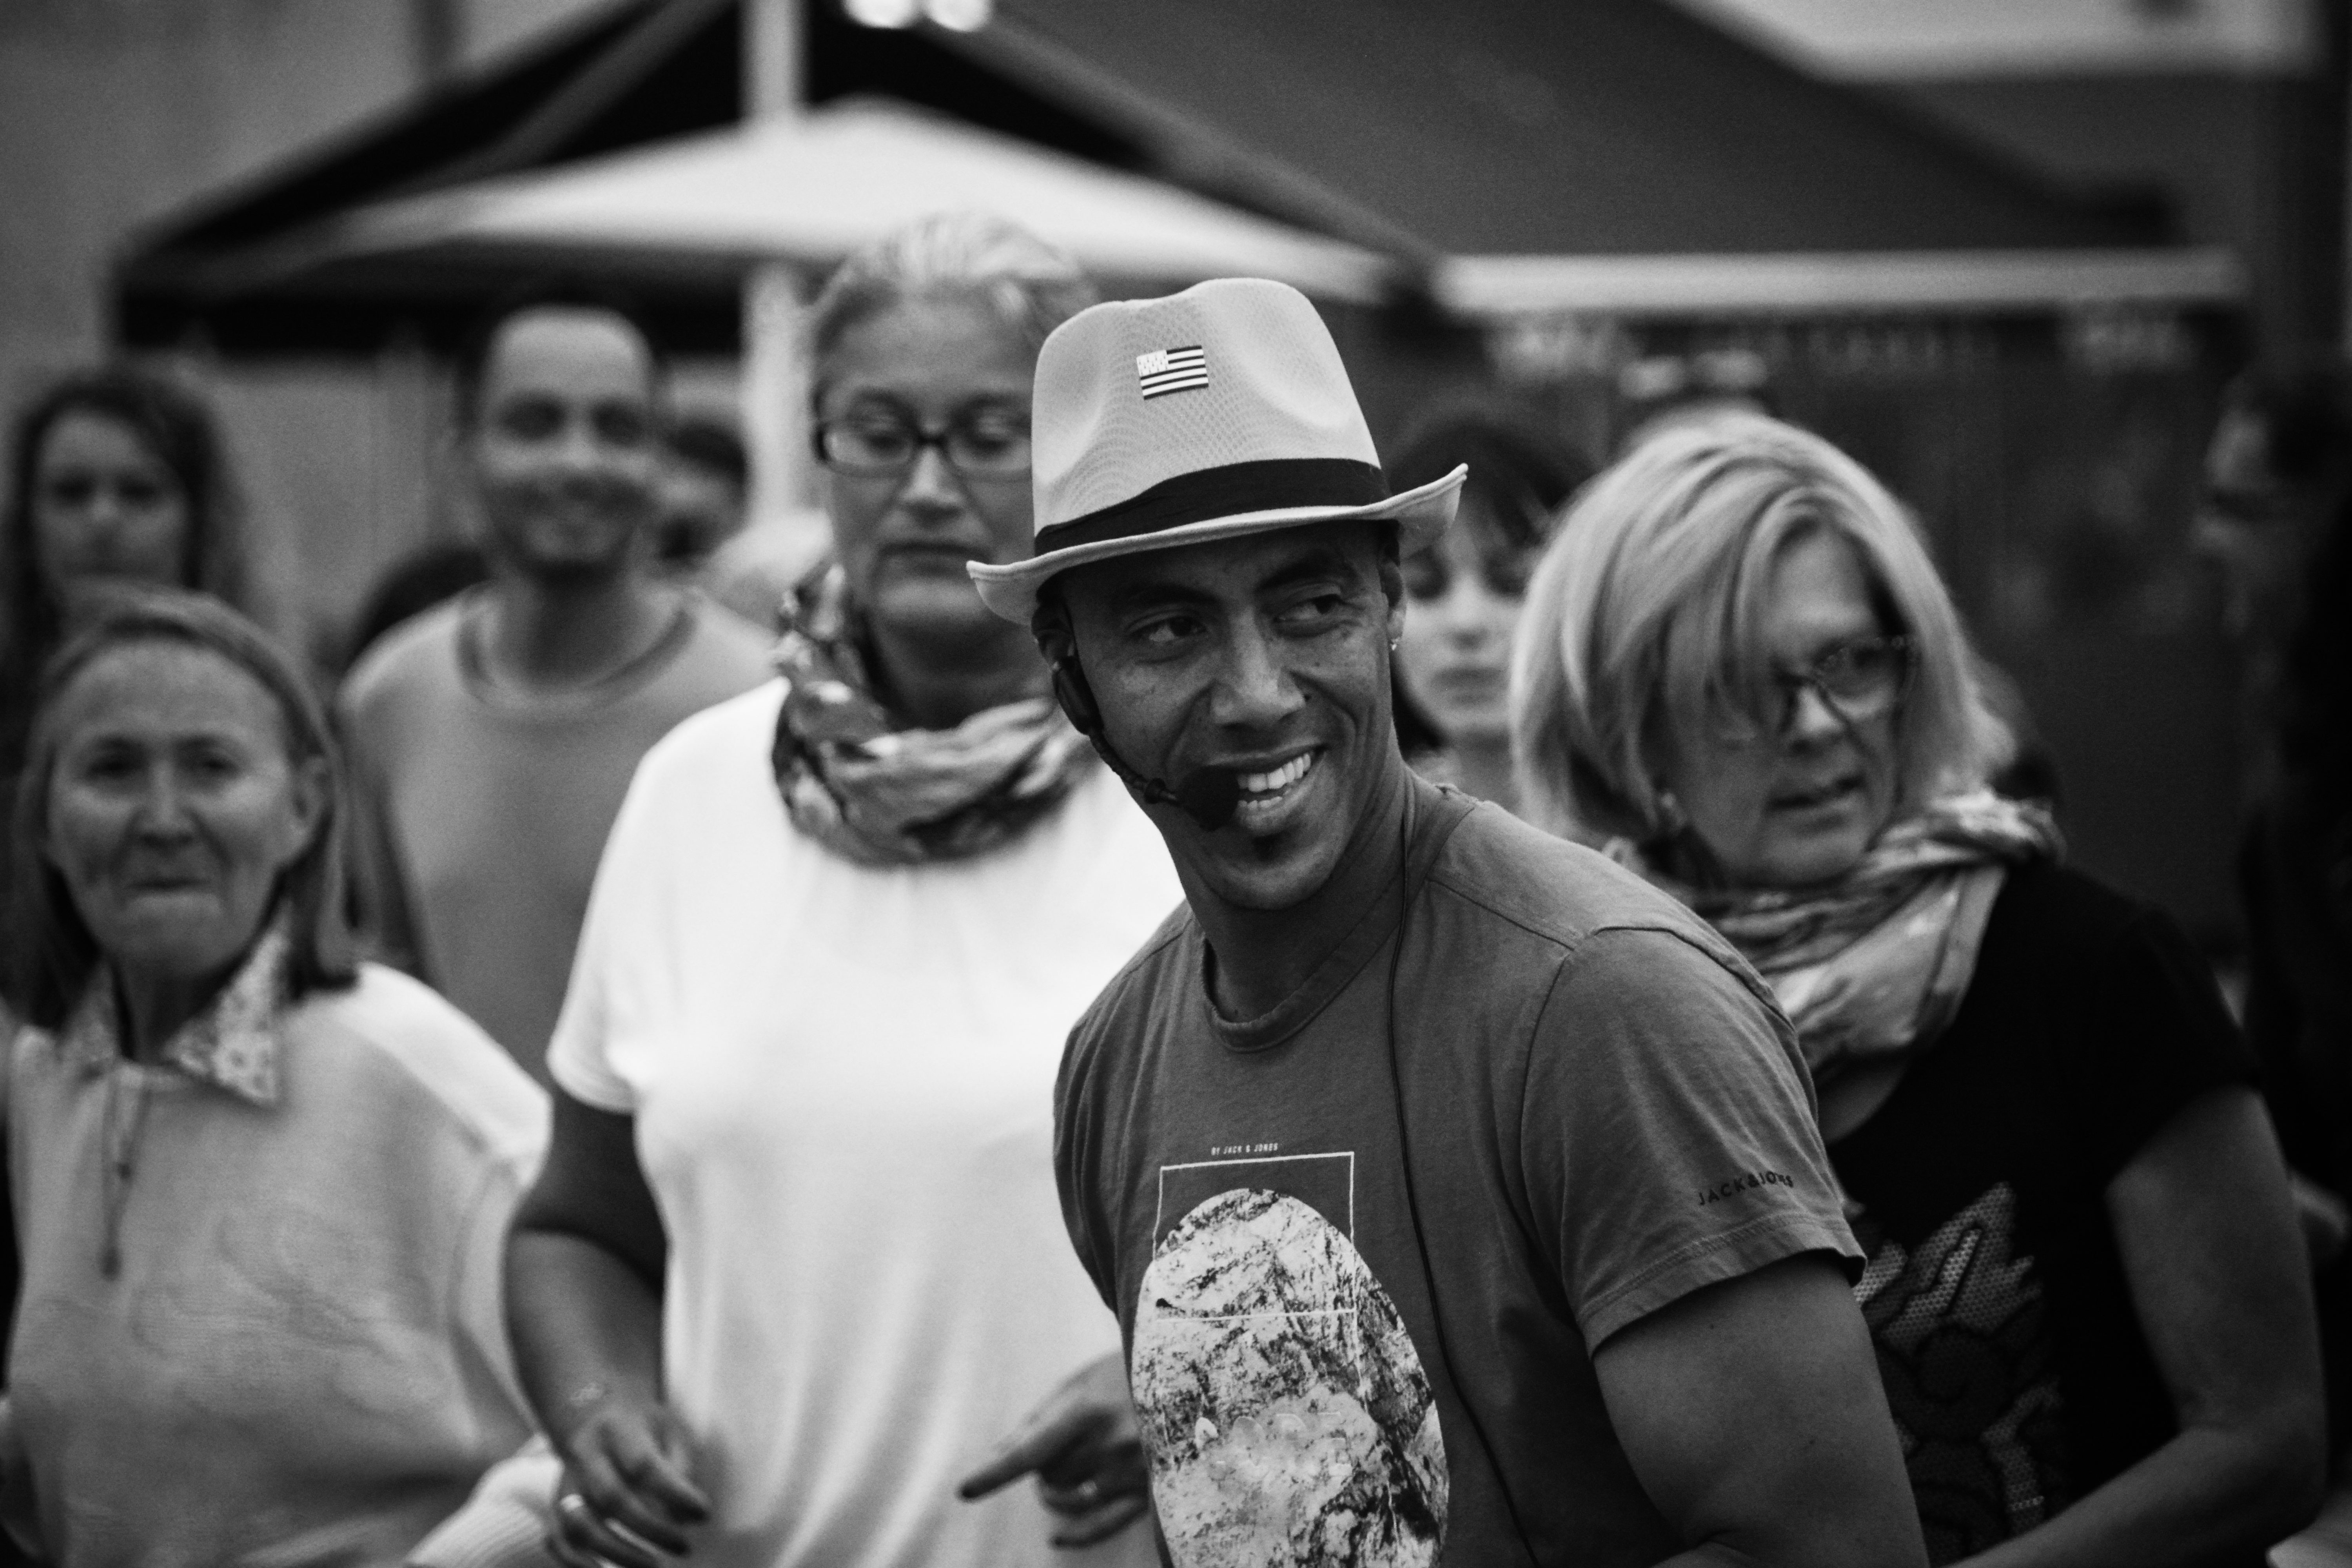
man, person, black and white, people, woman, photography, crowd, black, monochrome, photograph, monochrome photography, social group